Mapocho River

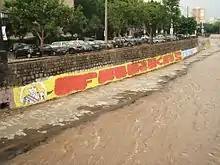
Political propaganda on the walls of the river, in this case a failed presidential candidate Leonardo Farkas

Until the 19th century, the river was the north border of Santiago, hence it was the arrival place for trains from north Chile, at the Estación Mapocho, later also the bus station to the north. Also the Vega Central, the main business place for provisioning Santiago with foods as well as the Mercado Central. Until the first half of the 20th century the (channeled) riverbed was meeting point of homeless people and petty criminals.